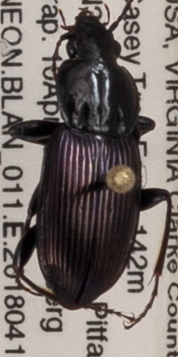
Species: Pterostichus trinarius
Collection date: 2018-04-10
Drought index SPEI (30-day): -0.17
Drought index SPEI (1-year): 0.1
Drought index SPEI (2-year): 0.1